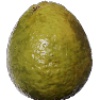
Label: Guava 1